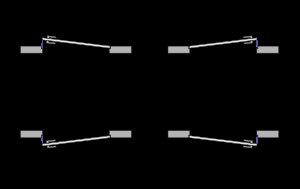
Dør / Typer
Diagram over åbningsretninger.
"En dør er en åbning eller en indgang med en dør i en dørkarm med hængsler. En dør kan være åben, lukket eller stå på klem. Døre har ofte en låsemekanisme samt et dørgreb. Dørpladen kan være dekoreret og være forsynet med en brevsprække og en ""dørspion"", der lader beboeren se hvem, der er uden for uden selv at blive iagttaget.